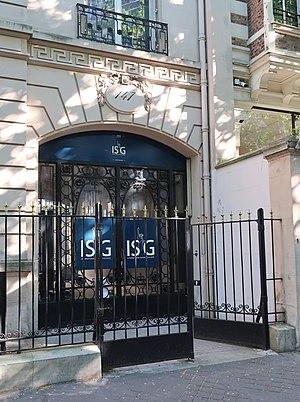
Bâtiment de l'ISG (Institut supérieur de gestion), 147 avenue Victor-Hugo (Paris, 16e).
L'avenue Victor-Hugo est une avenue du 16ᵉ arrondissement de Paris.
L'Institut supérieur de gestion est une école de commerce privée reconnue par l’État créée en 1967 et habilitée à délivrer un diplôme visé qui confère le grade de master.